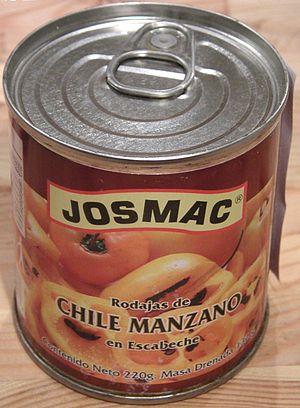
Le terme piment est un nom vernaculaire désignant le fruit de cinq espèces de plantes du genre Capsicum de la famille des Solanacées et de plusieurs autres taxons. Le mot désigne plus communément le fruit de ces plantes, utilisés comme condiment ou légume. La notion de piment est généralement associée à la saveur de piquant.